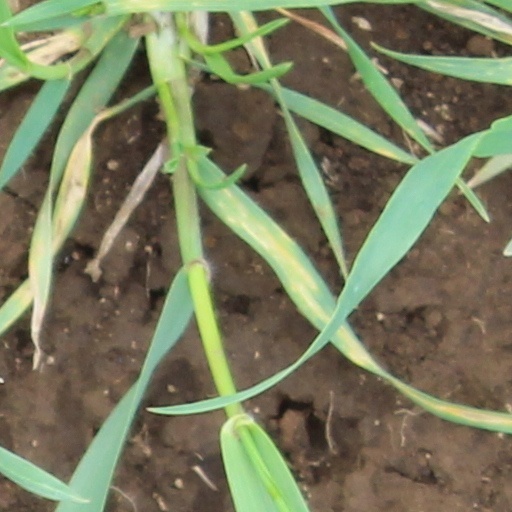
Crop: wheat